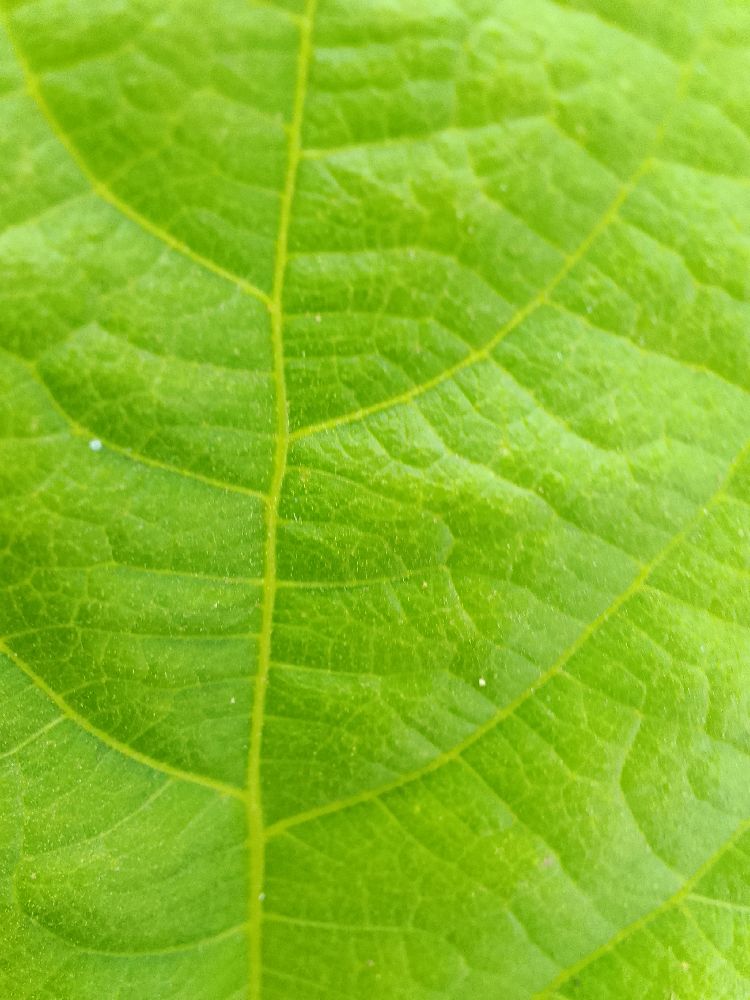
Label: healthy